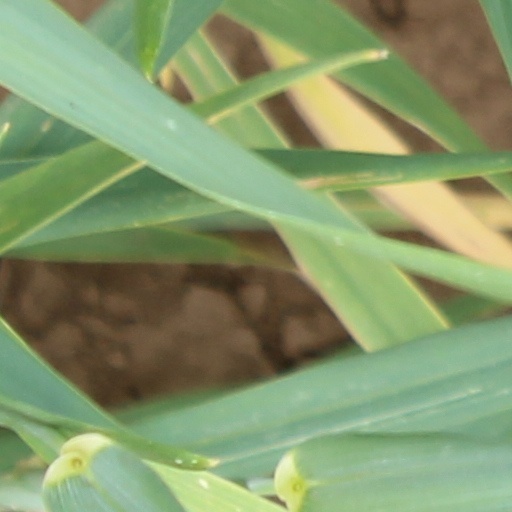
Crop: wheat